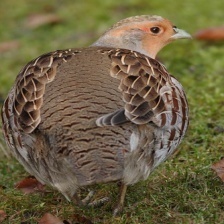
Species: GRAY PARTRIDGE
Scientific name: PERDIX PERDIX
ImageNet parent category: partridge